Relay program

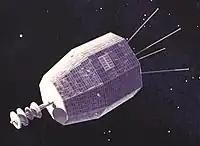
Illustration of a Relay satellite

The Relay program consisted of Relay 1 and Relay 2, two early American satellites in elliptical medium Earth orbit. Both were primarily experimental communications satellites funded by NASA and developed by RCA. As of December 2, 2016, both satellites were still in orbit. Relay 1 provided the first American television transmissions across the Pacific Ocean.